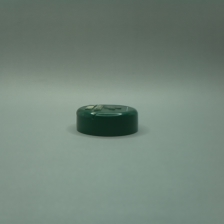
Color: green
Cap type: flip-top cap